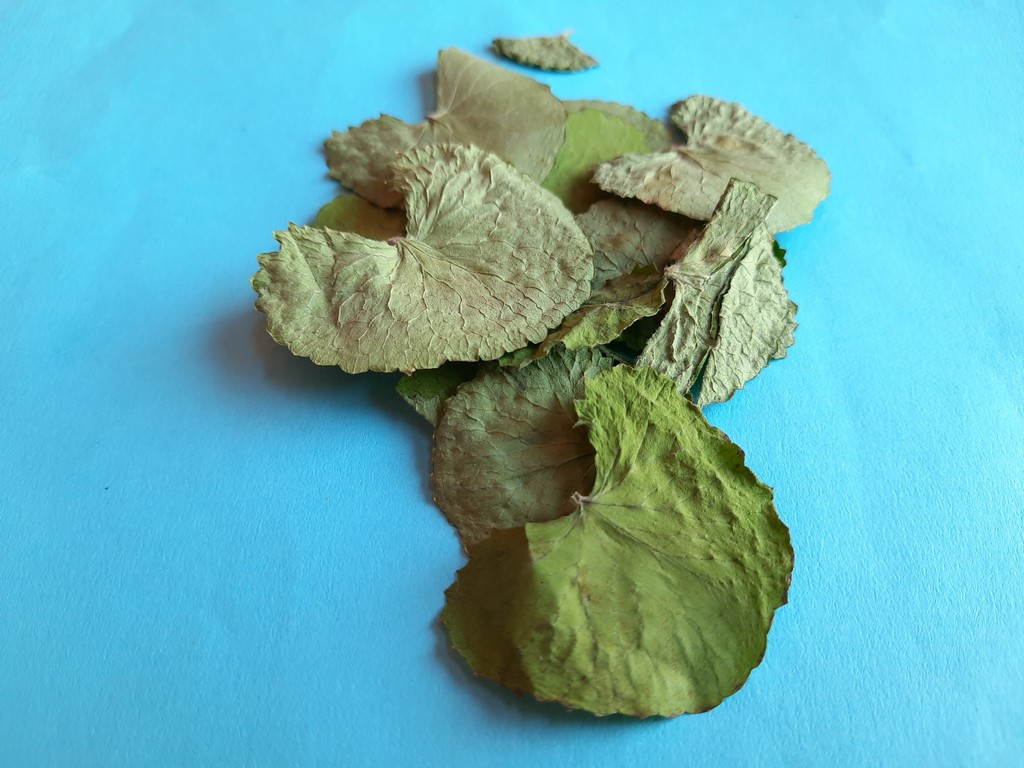
Label: Dried